Lucien Métivet

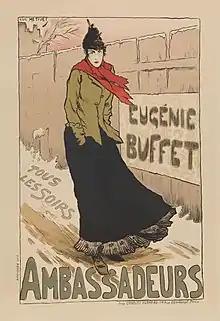
Poster for performances by Eugénie Buffet Published in Les Maîtres de l'Affiche

Métivet’s first cover for the humor weekly "Le Rire" appeared on the magazine’s fifth issue, December 8, 1894. Entitled “Salon du Cycle,” the image humorously celebrated the popularity of the bicycle, which was at the time a new force in daily life. Métivet became a frequent contributor, and his many appearances in the magazine allowed his satirical side to emerge. For example, a February 1896 cartoon sequence entitled "Rayons indiscrets" ("Indiscreet Rays") consisted of comic silhouettes that played on the concept of the x-ray (a new technology) to audacious effect. As one art historian has noted, "Métivet here harnessed an absolutely new way of seeing – notably one linked to the medical understanding of the body – to the predilection for fantasy and voyeurism that seems to have been current in the contemporary visual imagination.”